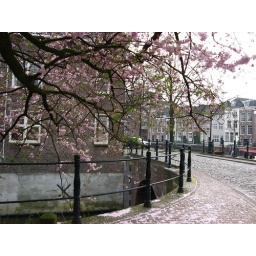
a beautiful tree in pink blossom